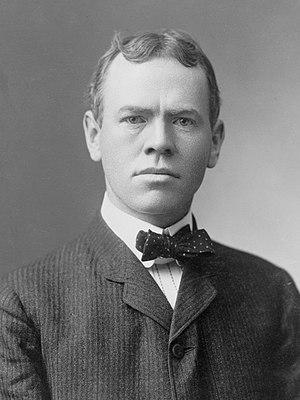
James Brendan Connolly, né le 28 octobre 1868 à South Boston et mort le 20 janvier 1957 à Brookline, est un ancien athlète américain. En remportant le concours du triple saut le 6 avril 1896, il est le premier champion olympique depuis la disparition des jeux antiques. Après sa carrière sportive, il devient journaliste et auteur et gagne un Prix Pulitzer.